Cullera

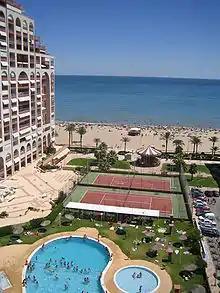
Torres de San Antonio Resort beach, Cullera

Cullera is a city and municipality of Spain located in the Valencian Community. It is part of the province of Valencia and the Ribera Baixa "comarca". The city is situated near the discharge of the river Júcar in the Mediterranean Sea.